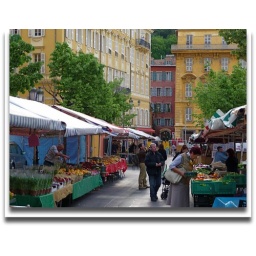
Friday morning market in Nice - herbs, spices, flowers, olives, fruits and vegetables, breads and pastries, cheeses